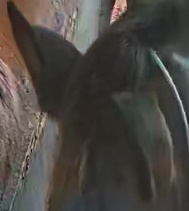
Face region: ears (position_of_ears)
Pain indicator: not_present